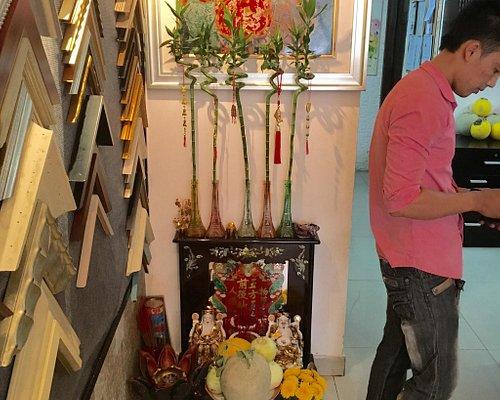
có một chiếc bàn thờ được đặt ở dưới đất phía sau lưng chàng trai